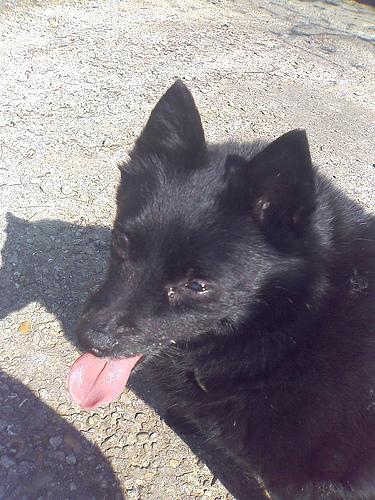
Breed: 201-n000024-schipperke